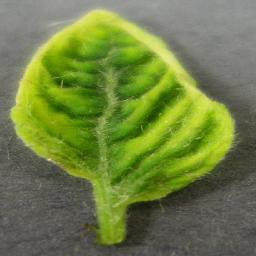
Label: Tomato___Tomato_Yellow_Leaf_Curl_Virus